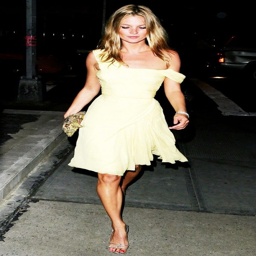
yellow dress was definitely a hit .